Adler Trumpf

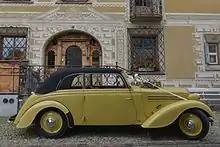
Adler Trumpf 1.7 EV Karmann Body; 1936

The Trumpf 1.7 was replaced directly in May 1936 with the Adler Trumpf 1.7 EV. It came with the same 1,645 cc engine as before, for which of maximum power was claimed. The wheel base was longer than before and the body, more streamlined than before and with a longer rear overhang, was now ( longer than before ). As before, the body for the standard “Limousine” (sedan/saloon) came from the steel car body specialists Ambi-Budd of Berlin, now featuring four doors and a “six light” construction. Customers wishing for a two-door Adler “Limousine” of this class would need to await the launch in 1937 of the two-door Primus. The stylish standard cabriolet bodies for the Trumpf 1.7 EV came from Karmann of Osnabrück. The claimed maximum speed was now increased to 102 km/h (63 mph).